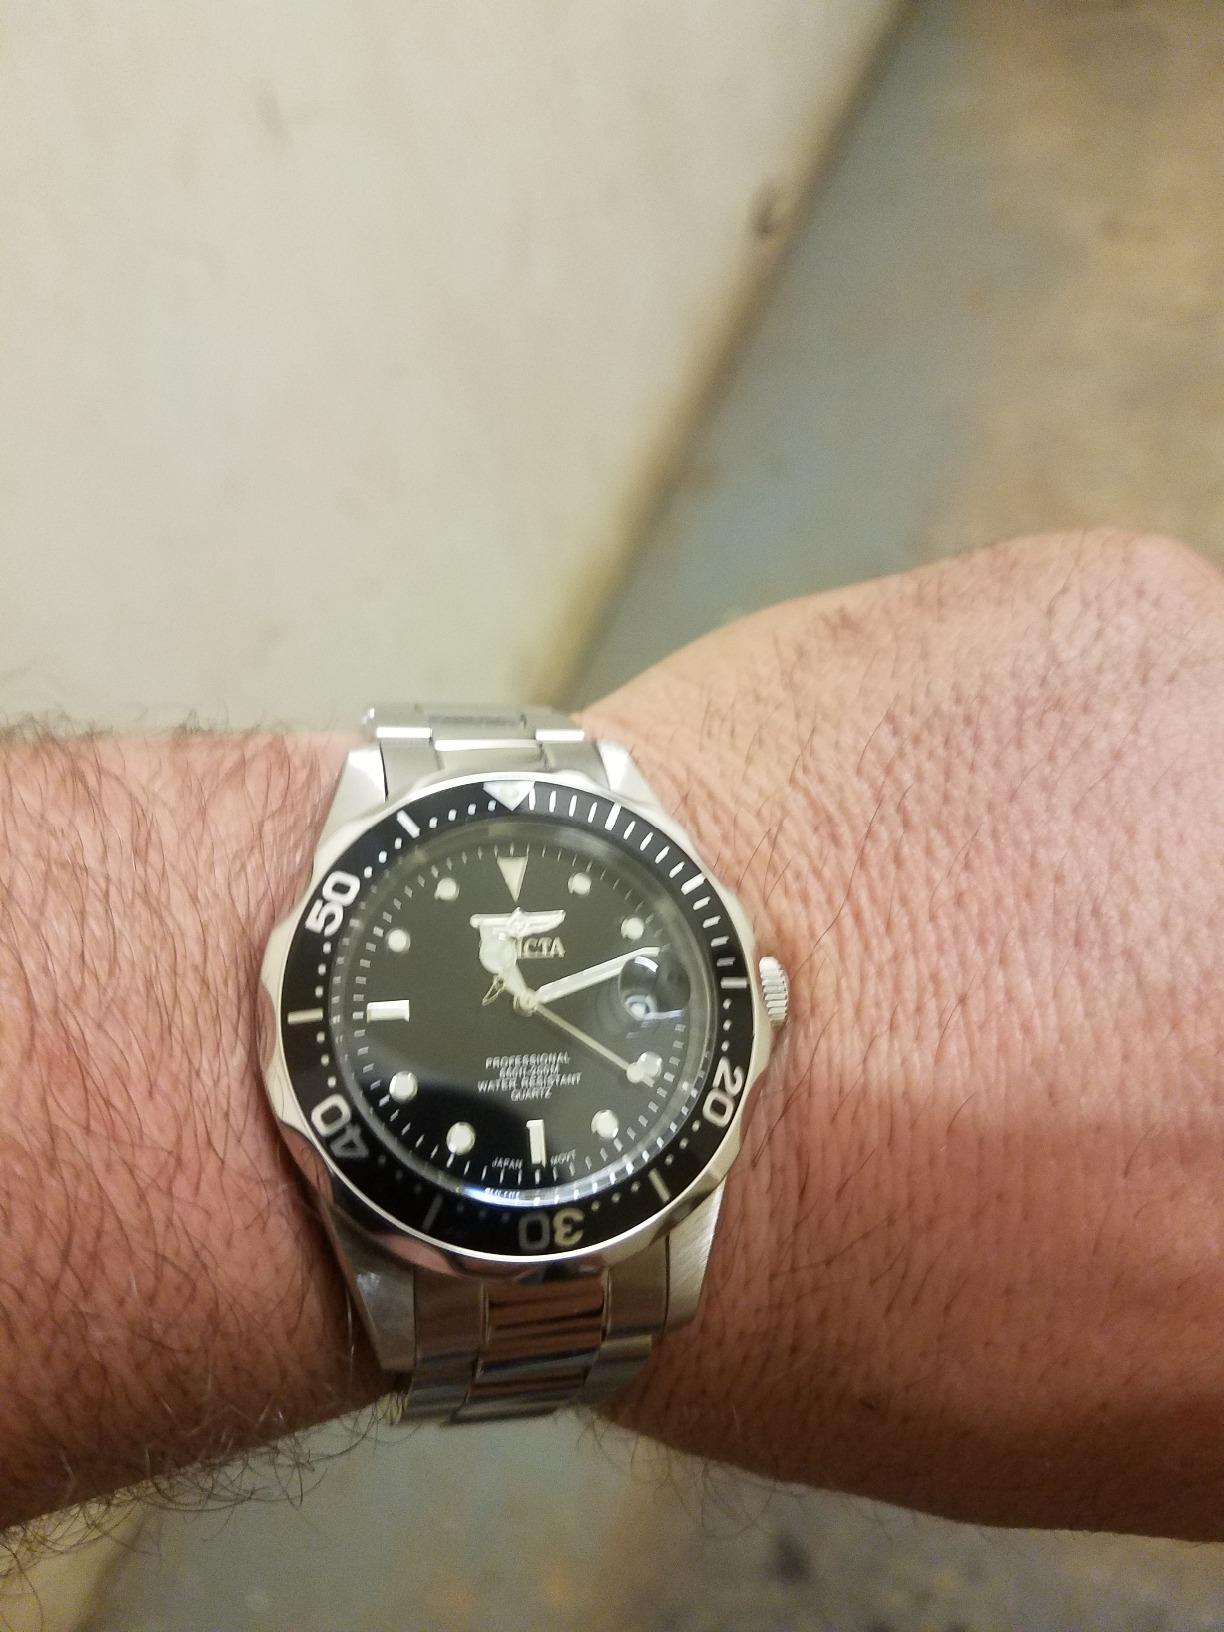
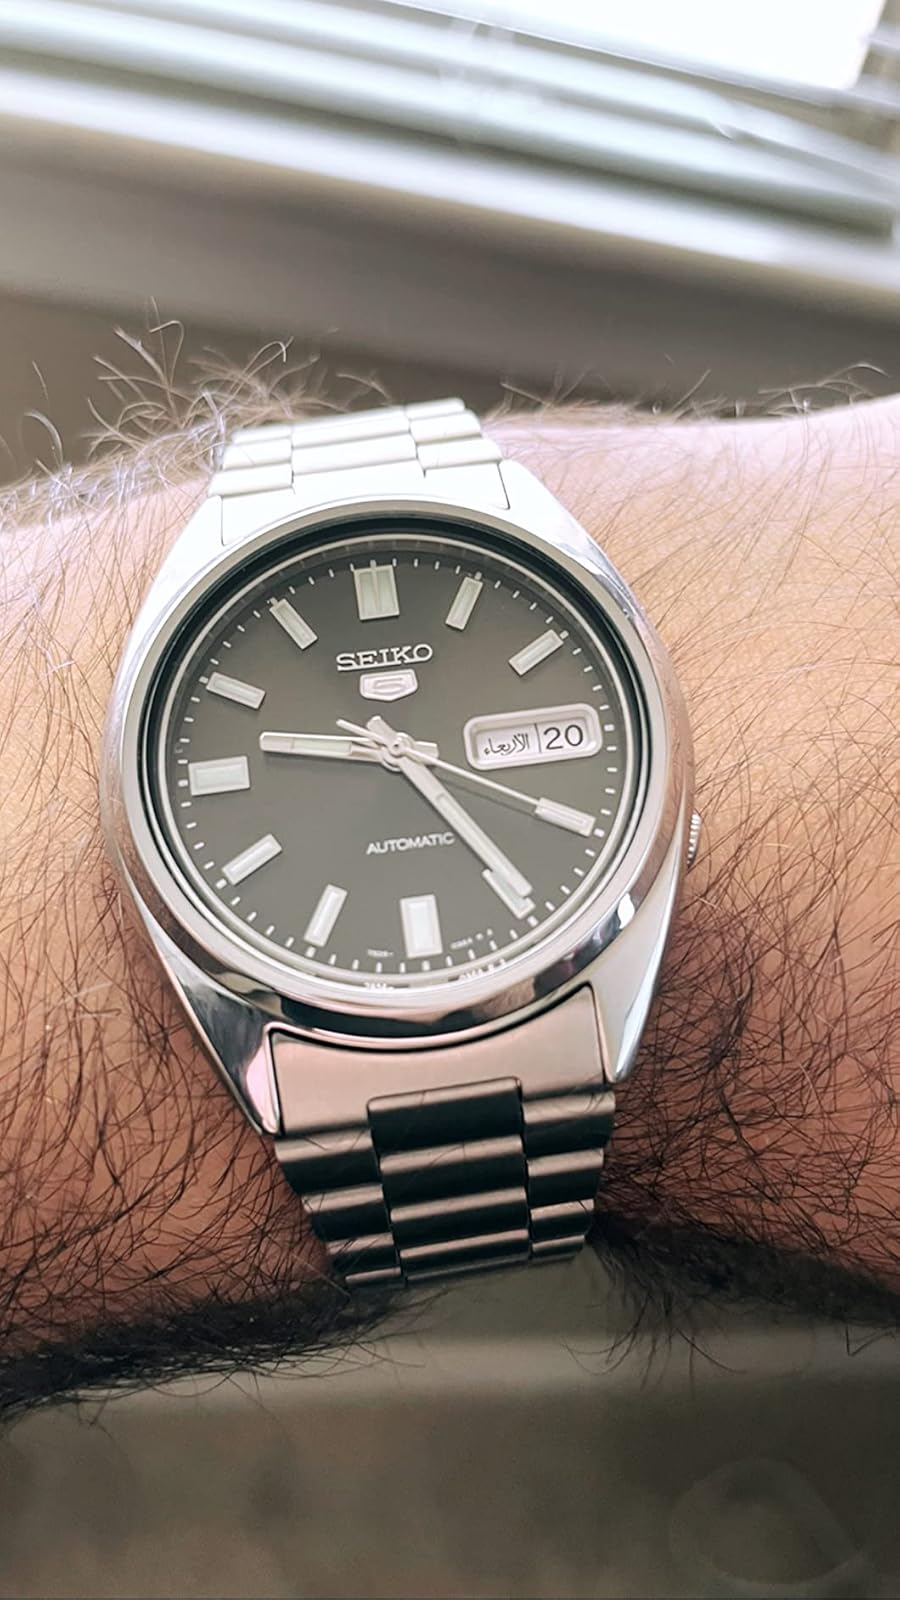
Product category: accessories_watch
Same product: no